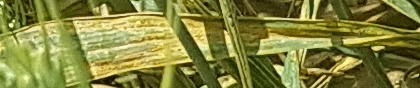
Label: Wheat___Yellow_Rust